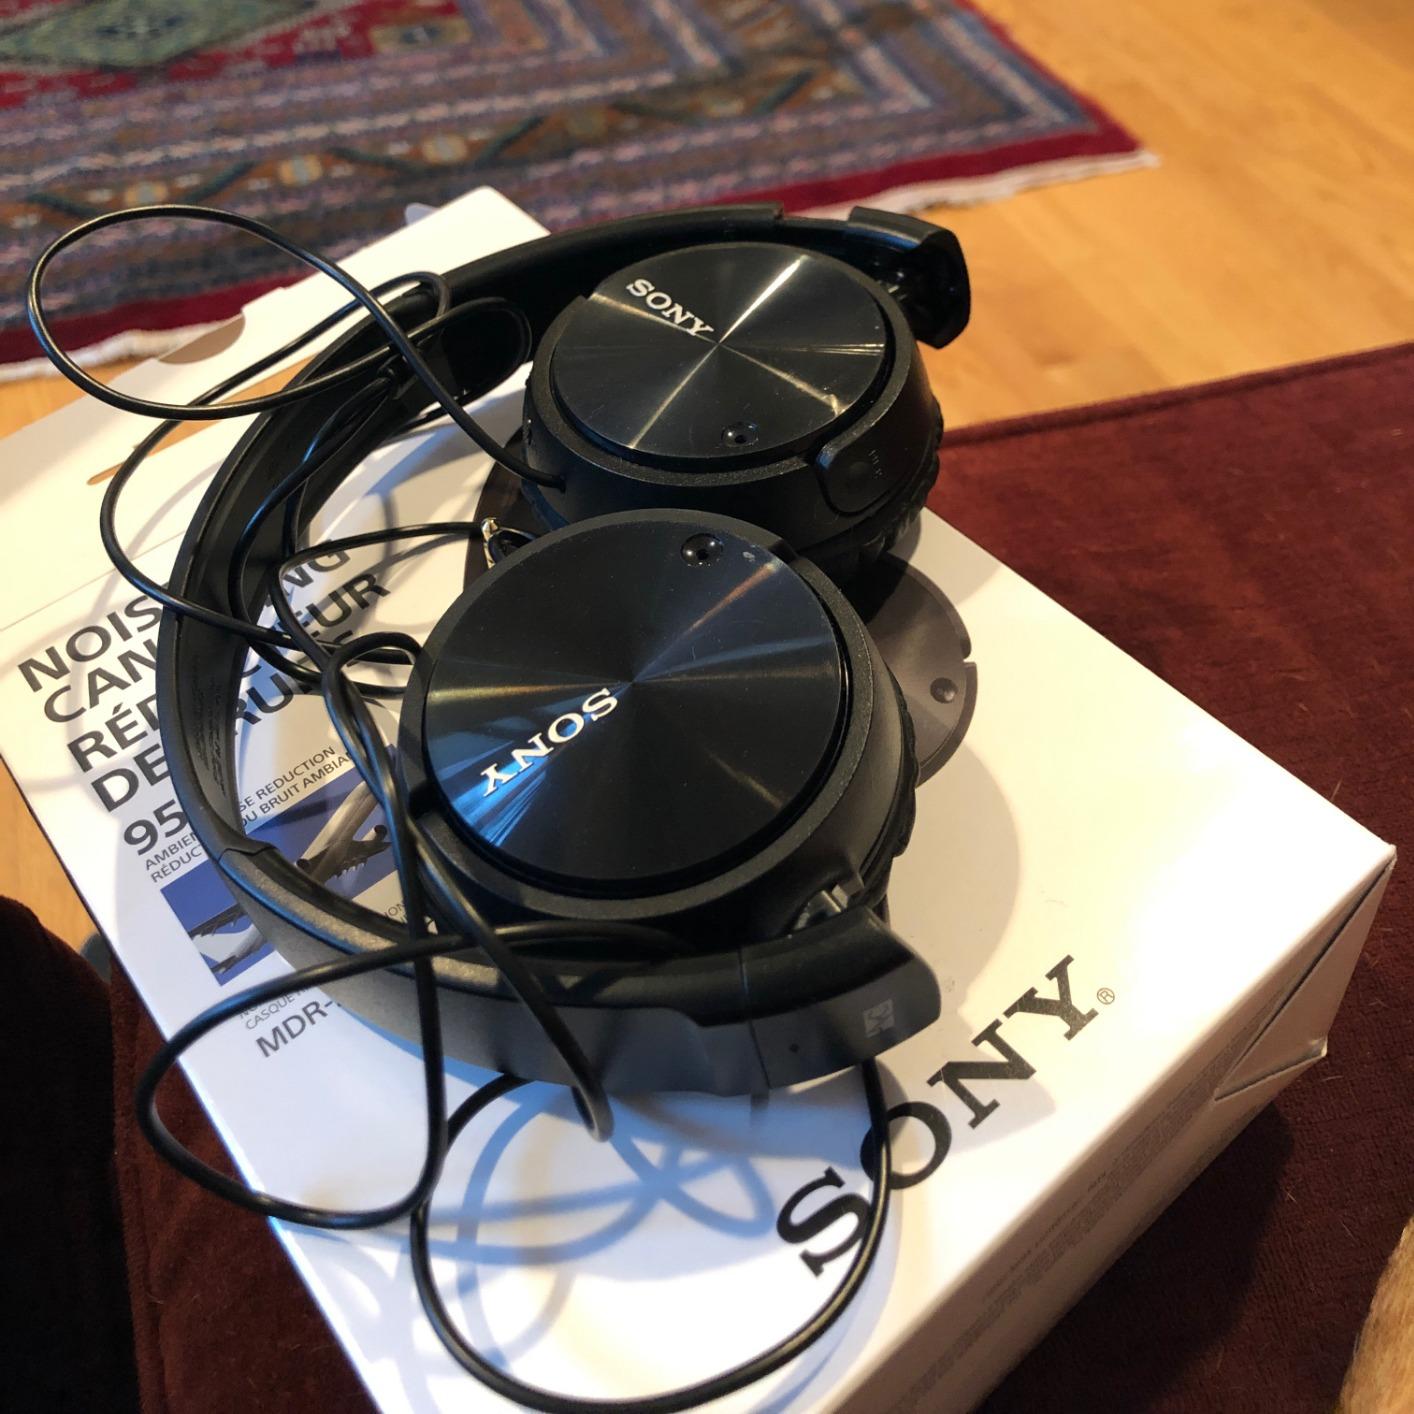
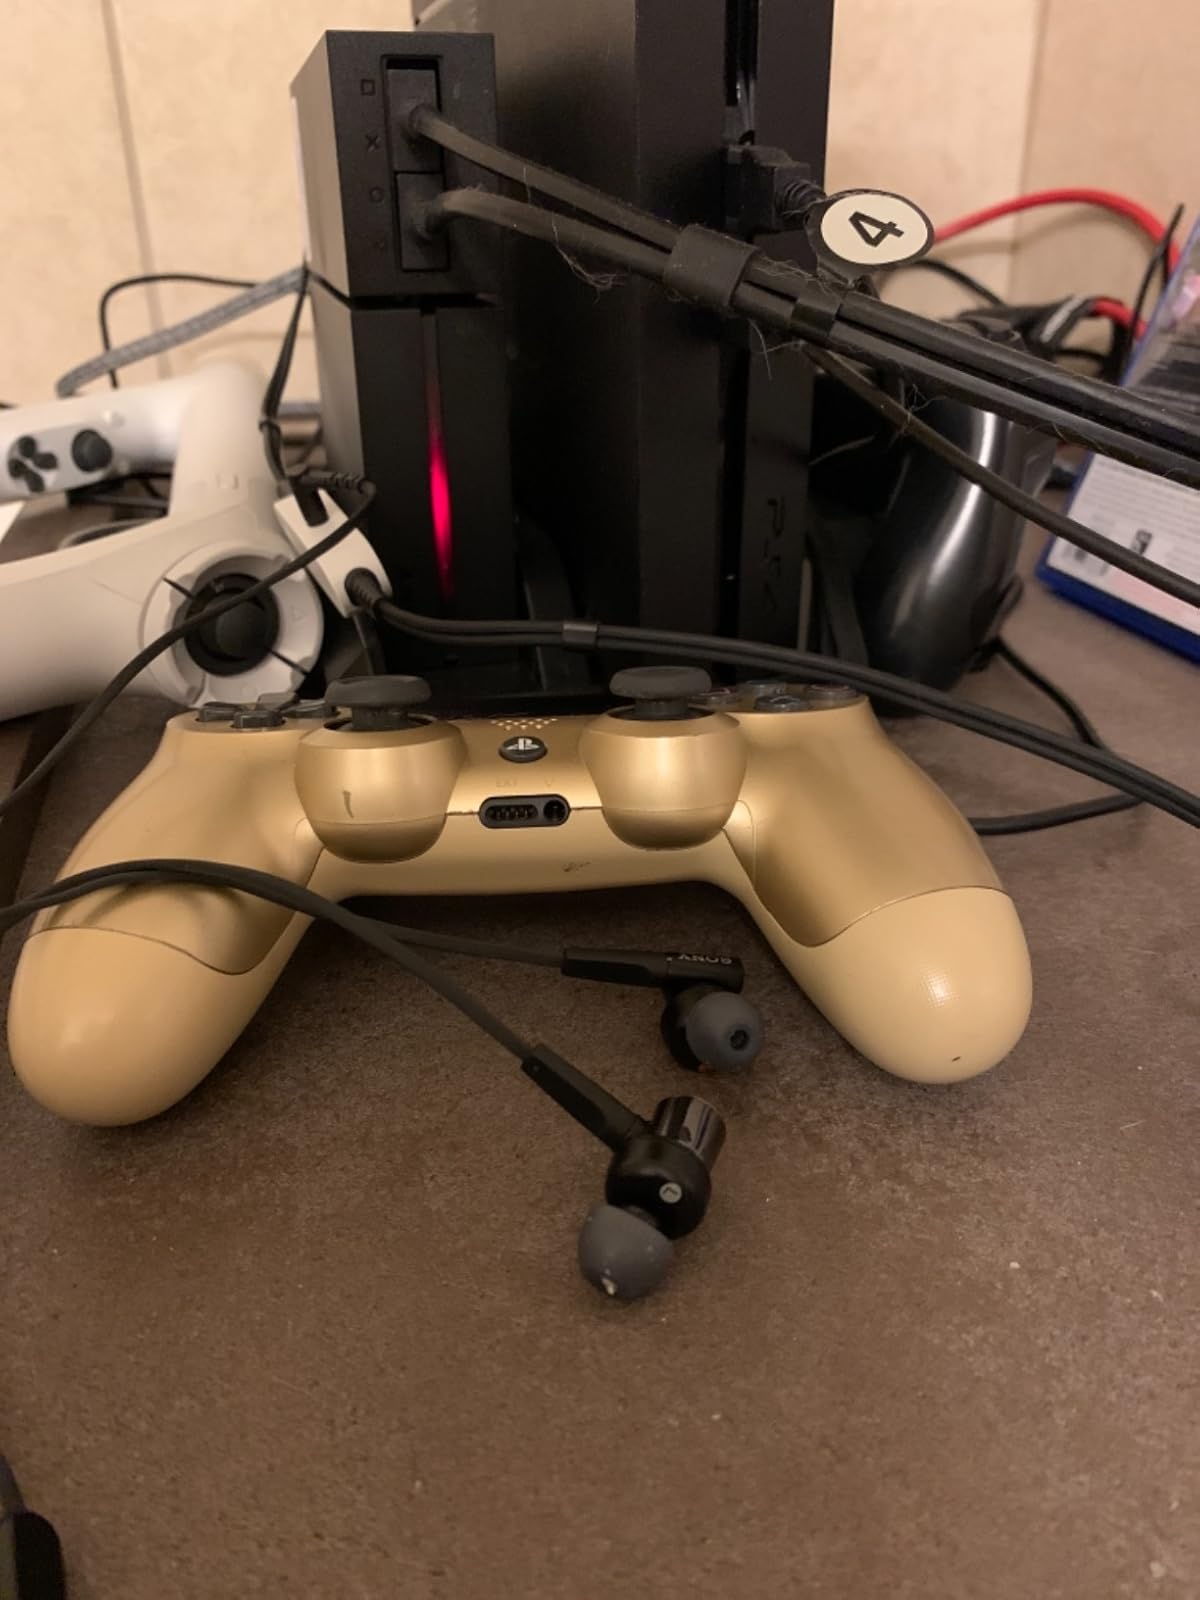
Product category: headphones
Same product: no